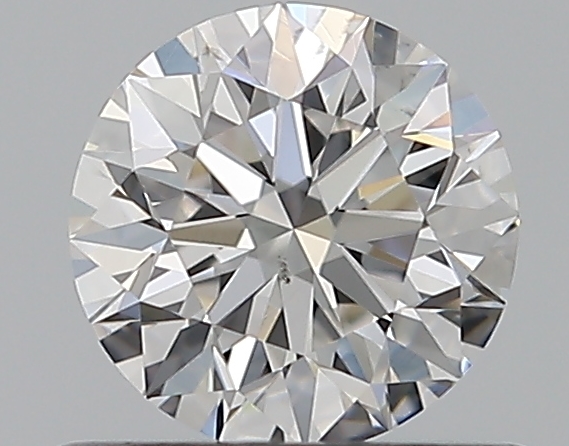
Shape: round
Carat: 0.57
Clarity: VS2
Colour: E
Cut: EX
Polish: EX
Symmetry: EX
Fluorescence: M
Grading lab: GIA
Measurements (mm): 5.26 x 5.29 x 3.31